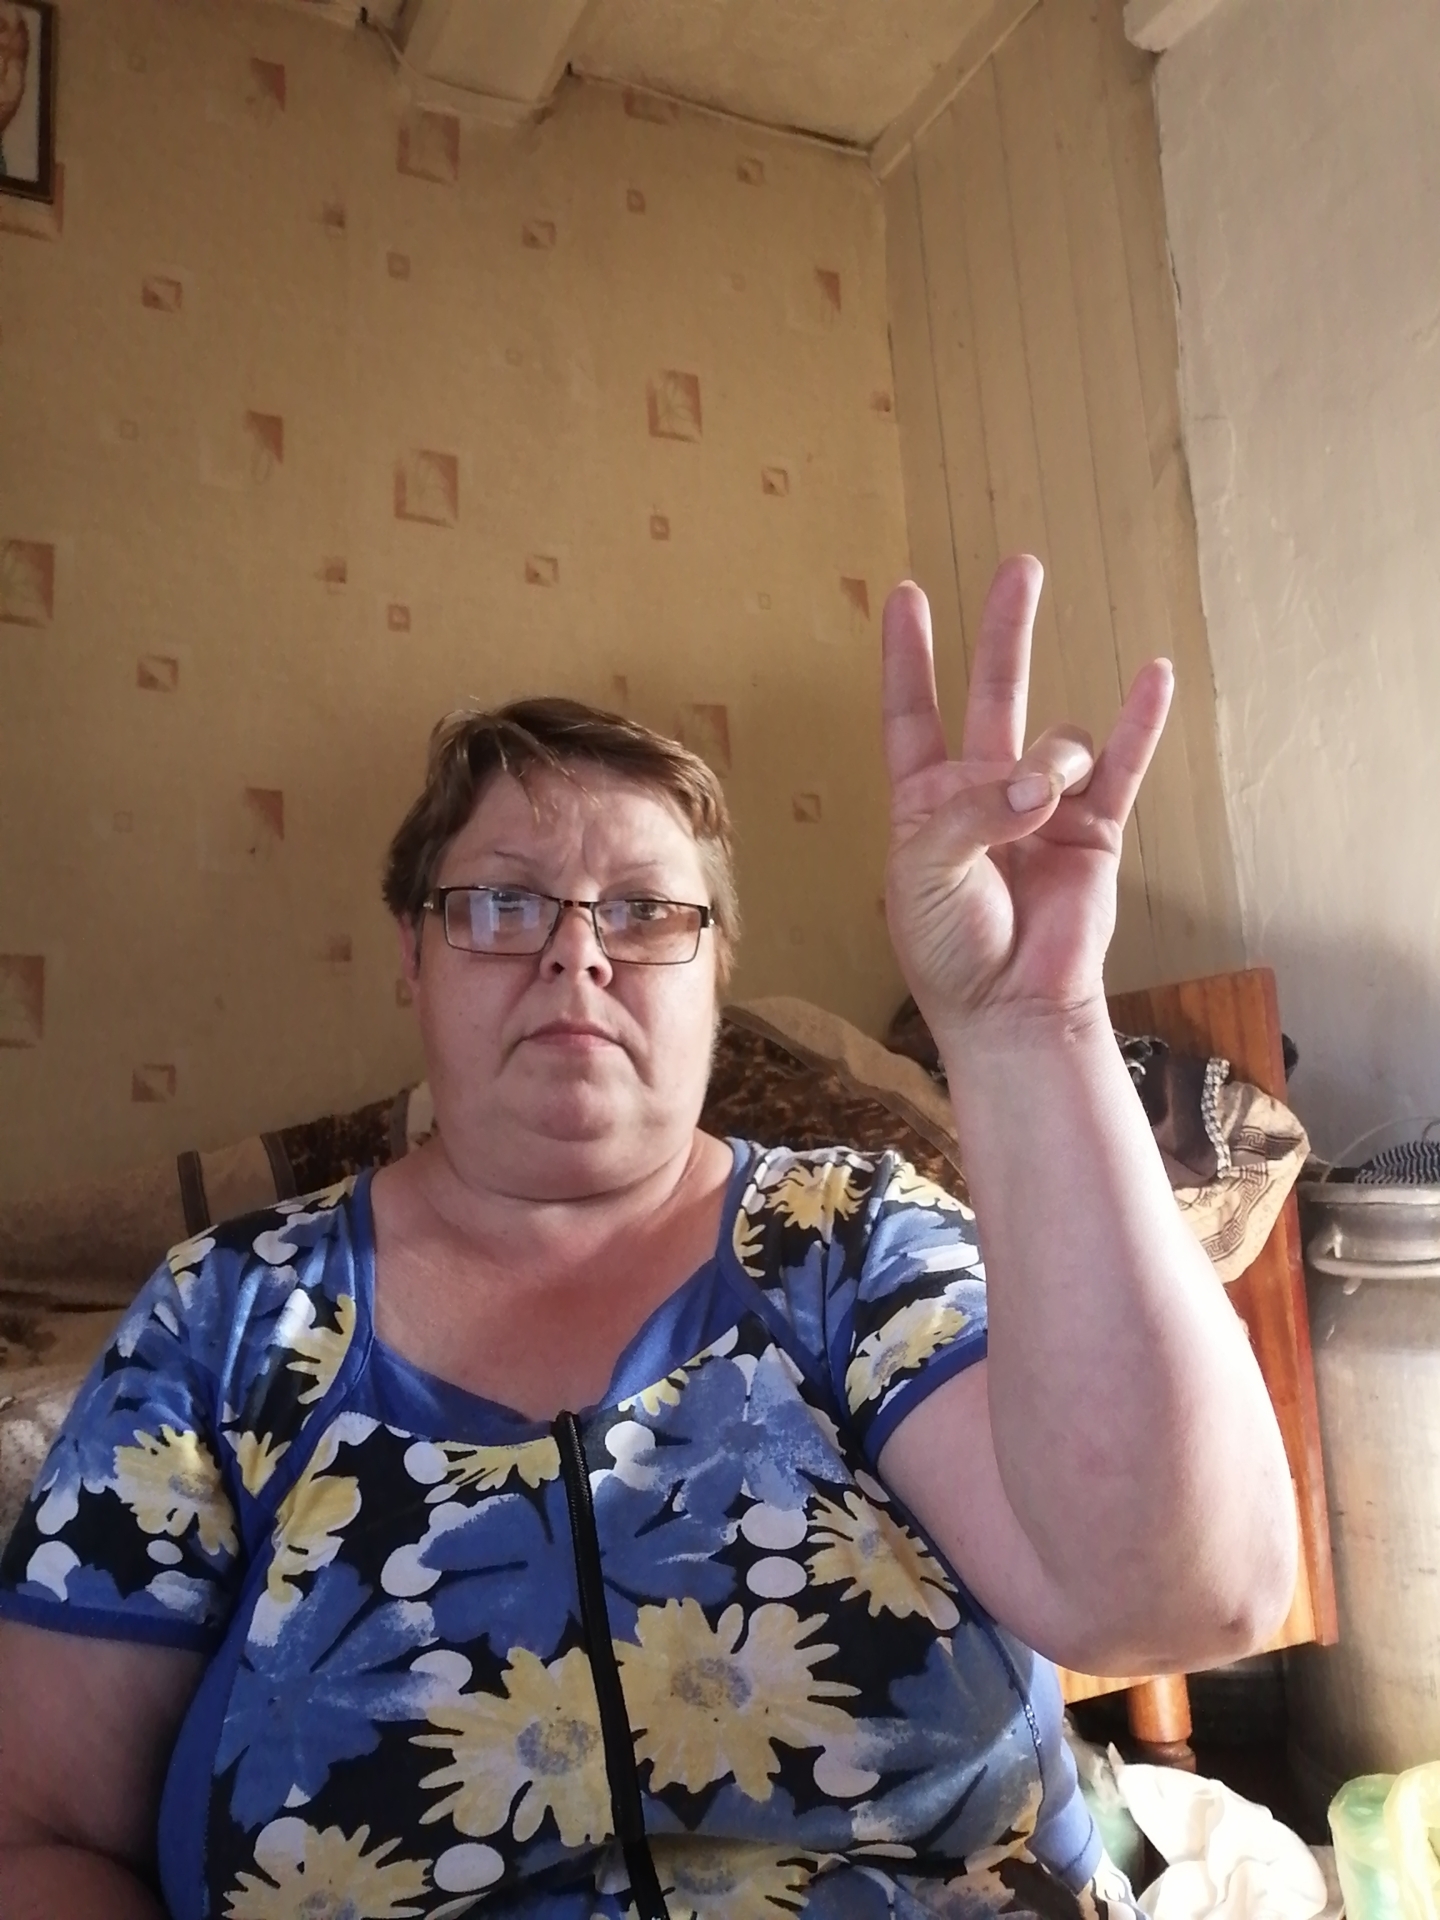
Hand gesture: three3